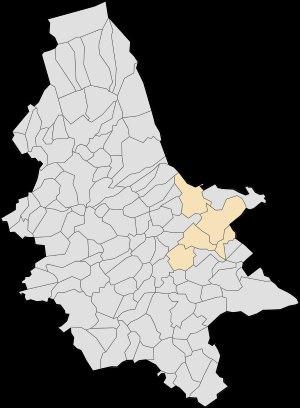
Le canton d'Arques est une ancienne division administrative française située dans le département du Pas-de-Calais et la région Nord-Pas-de-Calais.